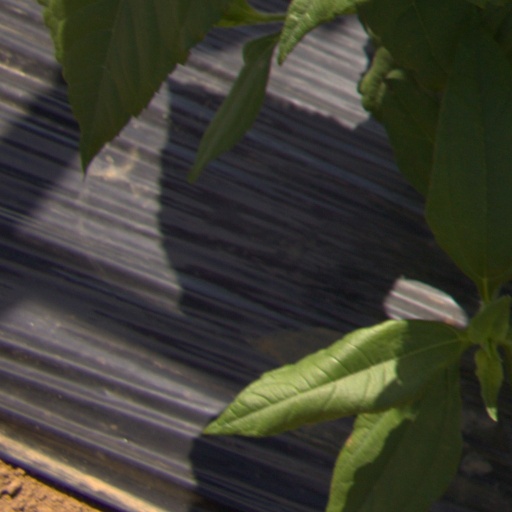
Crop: Jerusalem artichoke